Martial arts

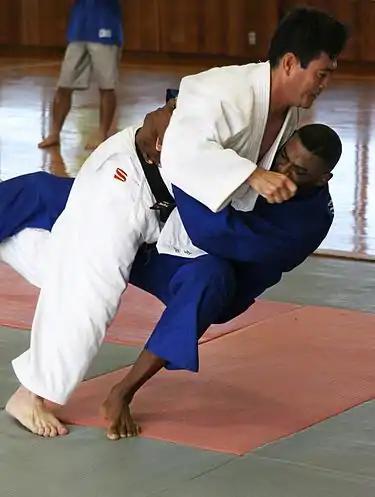
Several martial arts, such as judo, are Olympic sports.

In 1993, the first Pancrase event was held in Japan. The K-1 rules of kickboxing were introduced, based on 1980s Seidokaikan karate.